Sperm Whale (film)

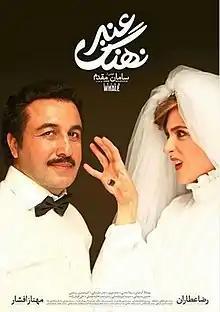
Film poster

Sperm Whale is a 2015 Iranian comedy film directed by Saman Moghadam and written by Mani Baghbani, with lead roles played by Reza Attaran and Mahnaz Afshar.